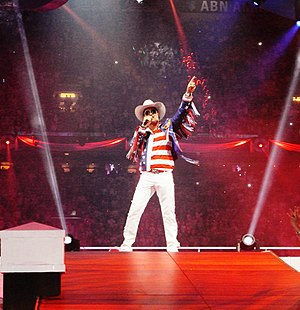
De Toppers / Diskografi
Jeroen van der Boom
De Toppers er en sangtrio fra Nederlandene. Gruppen blev dannet i 2005 af Gerard Joling, Gordon og René Froger, men Gerard Joling var i det meste af 2009 skiftet ud med Jeroen van der Boom. Gerard Joling vendte kort efter tilbage til gruppen. Gordon forlod gruppen i 2012. I februar 2017 blev det annonceret at sangeren Jan Smit blev en del af gruppen.